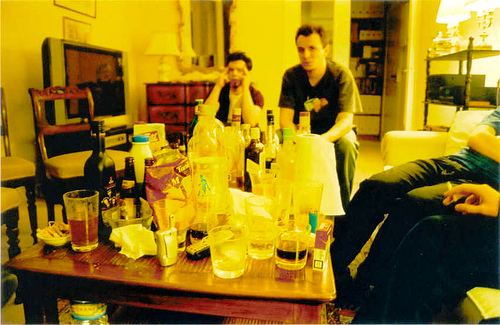
user: Given an image and a question. Answer the question in a short answer. Question: How old must you be to drink this legally? Short Answer:
assistant: 21